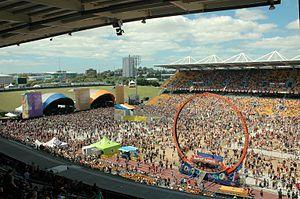
The Works est le onzième album studio du groupe de rock Queen, sorti le 27 février 1984. Coproduit par Queen et Reinhold Mack, il est enregistré sur une période de cinq mois, entre les Record Plant Studios de Los Angeles et les studios Musicland de Munich, dans une ambiance tendue. Il marque un certain retour de la formation à ses racines rock après ses expériences mitigées dans les genres funk et disco du début des années 1980. Les riffs de guitare y côtoient les synthétiseurs, ce qui reflète l'un des thèmes principaux de l'album : l'opposition entre l'être humain et les machines. Par ailleurs, plusieurs textes de l'album ont une portée sociale ou politique peu courante chez le groupe. Chacun des membres du groupe écrit l'un des quatre singles qui sont extraits de l'album. Radio Ga Ga et I Want to Break Free, signés respectivement par Roger Taylor et John Deacon, sont ceux qui connaissent le plus grand succès.
Le Big Day Out est un festival qui a lieu chaque année en Australie et en Nouvelle-Zélande. D'ordinaire, de nombreux groupes de rock contemporain et de musique électronique s'y produisent.